Brown University School of Engineering

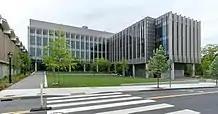
Brown's Engineering Research Center is the school's newest building.

Brown offered its first engineering course in 1847, making the school's program the oldest undergraduate engineering program in the Ivy League and the third-oldest civilian engineering program in the United States. In 1850, the civil engineering curriculum was inaugurated as a focused one and a half year program. In 1903, engineering moved into its own new building on Lincoln Field.